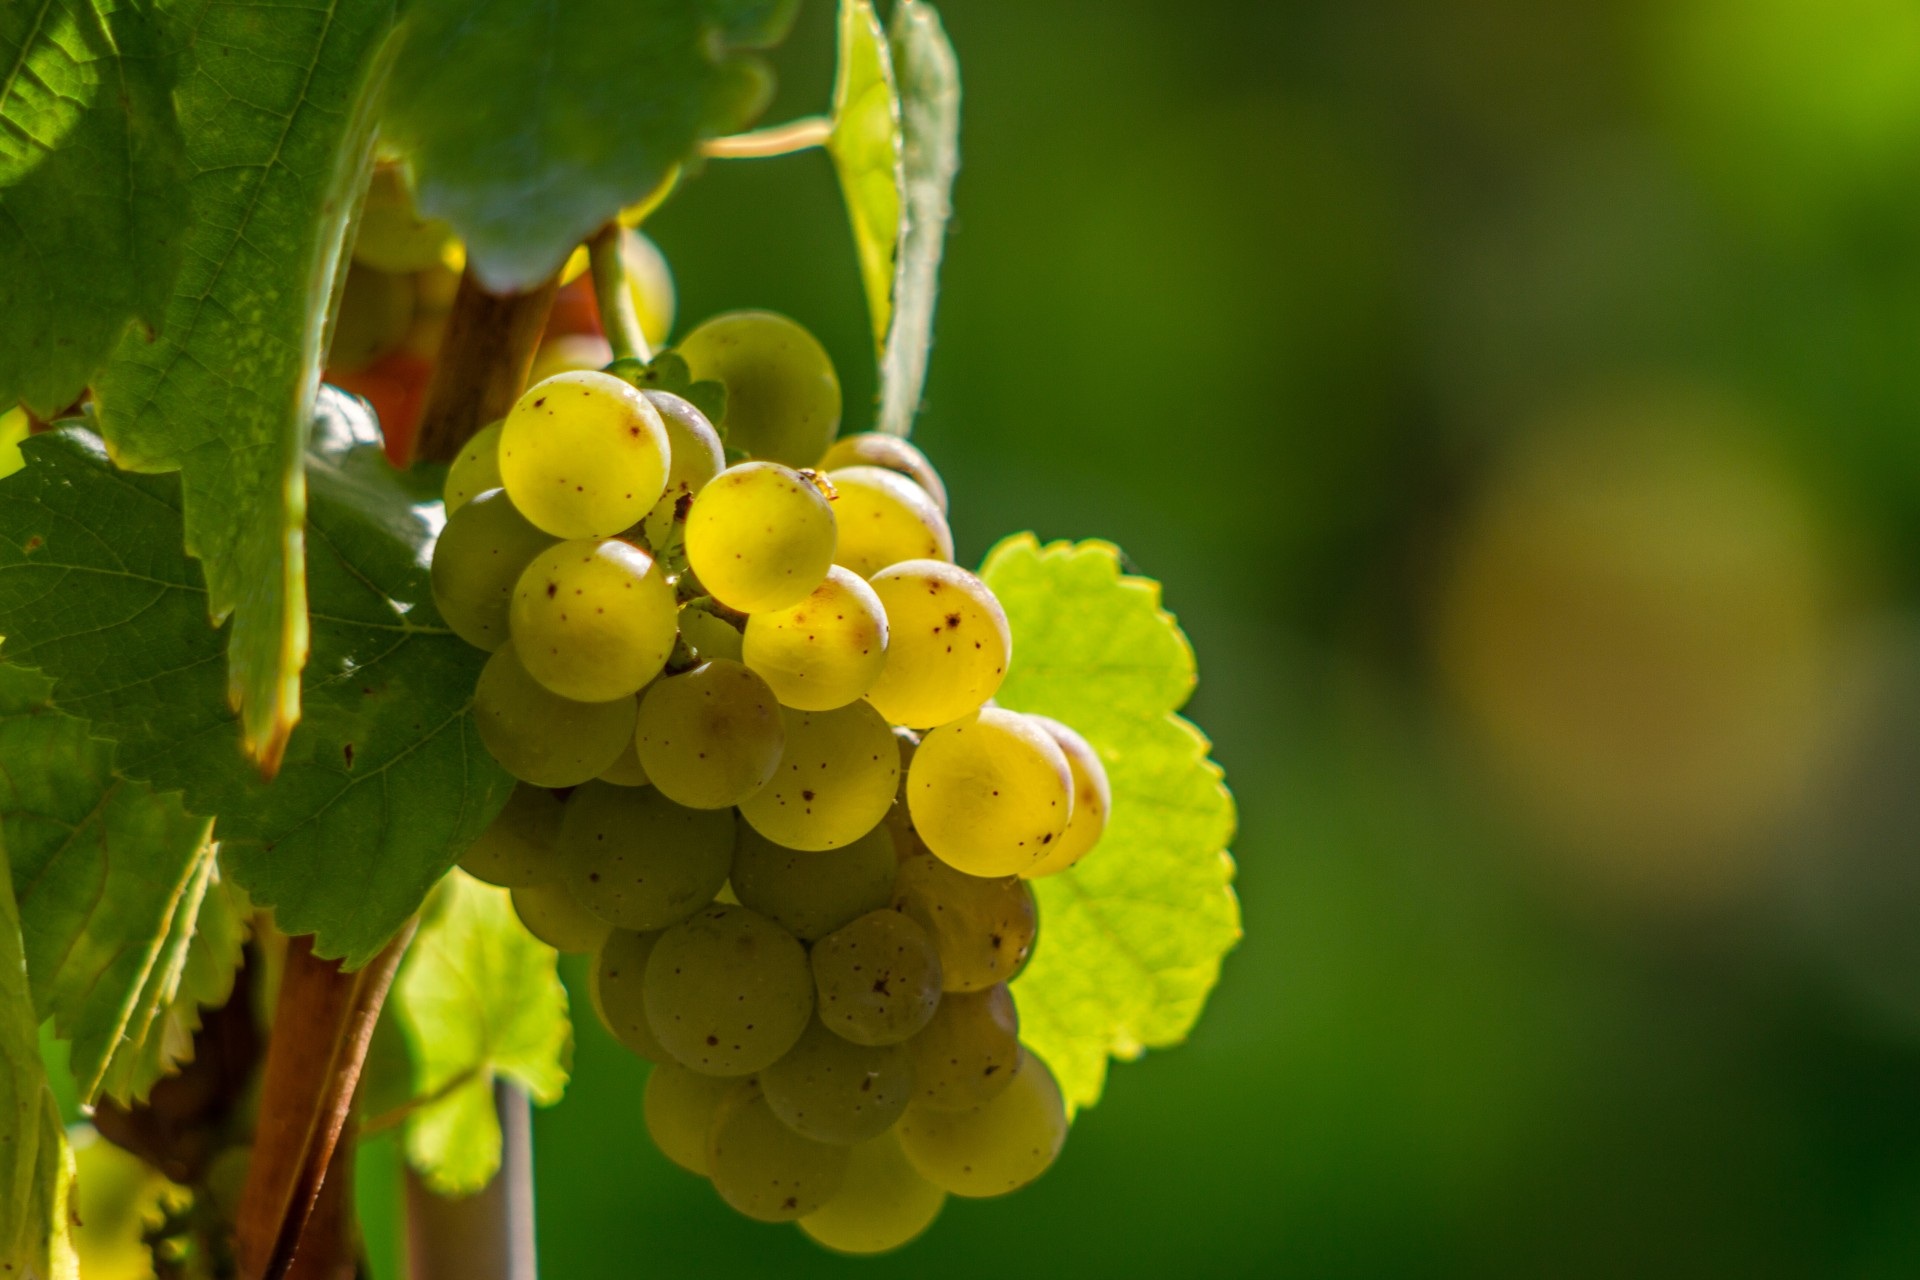
nature, branch, plant, grape, vine, fruit, leaf, flower, ripe, food, green, produce, botany, yellow, flora, close up, grapevine, leaves, vines, berries, shrub, grapes, macro photography, winegrowing, rebstock, white wine, flowering plant, vitis, green grapes, wine berries, land plant, grapevine family